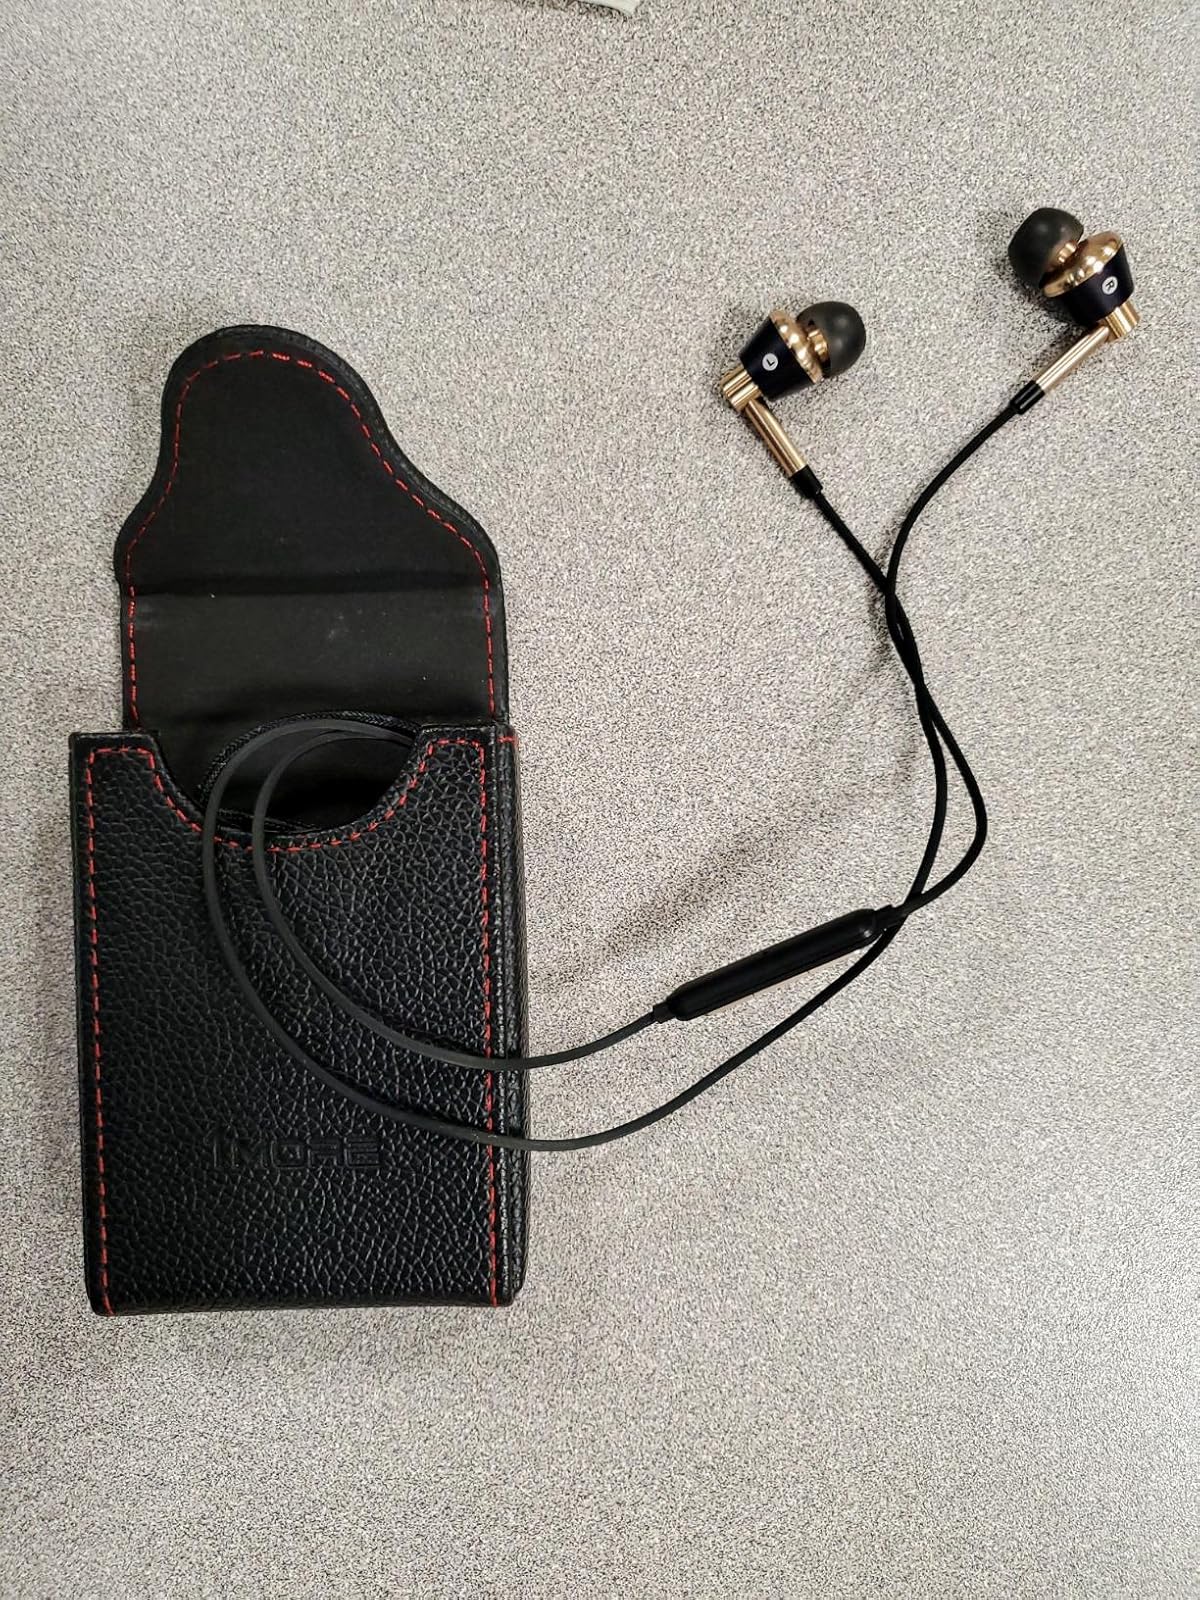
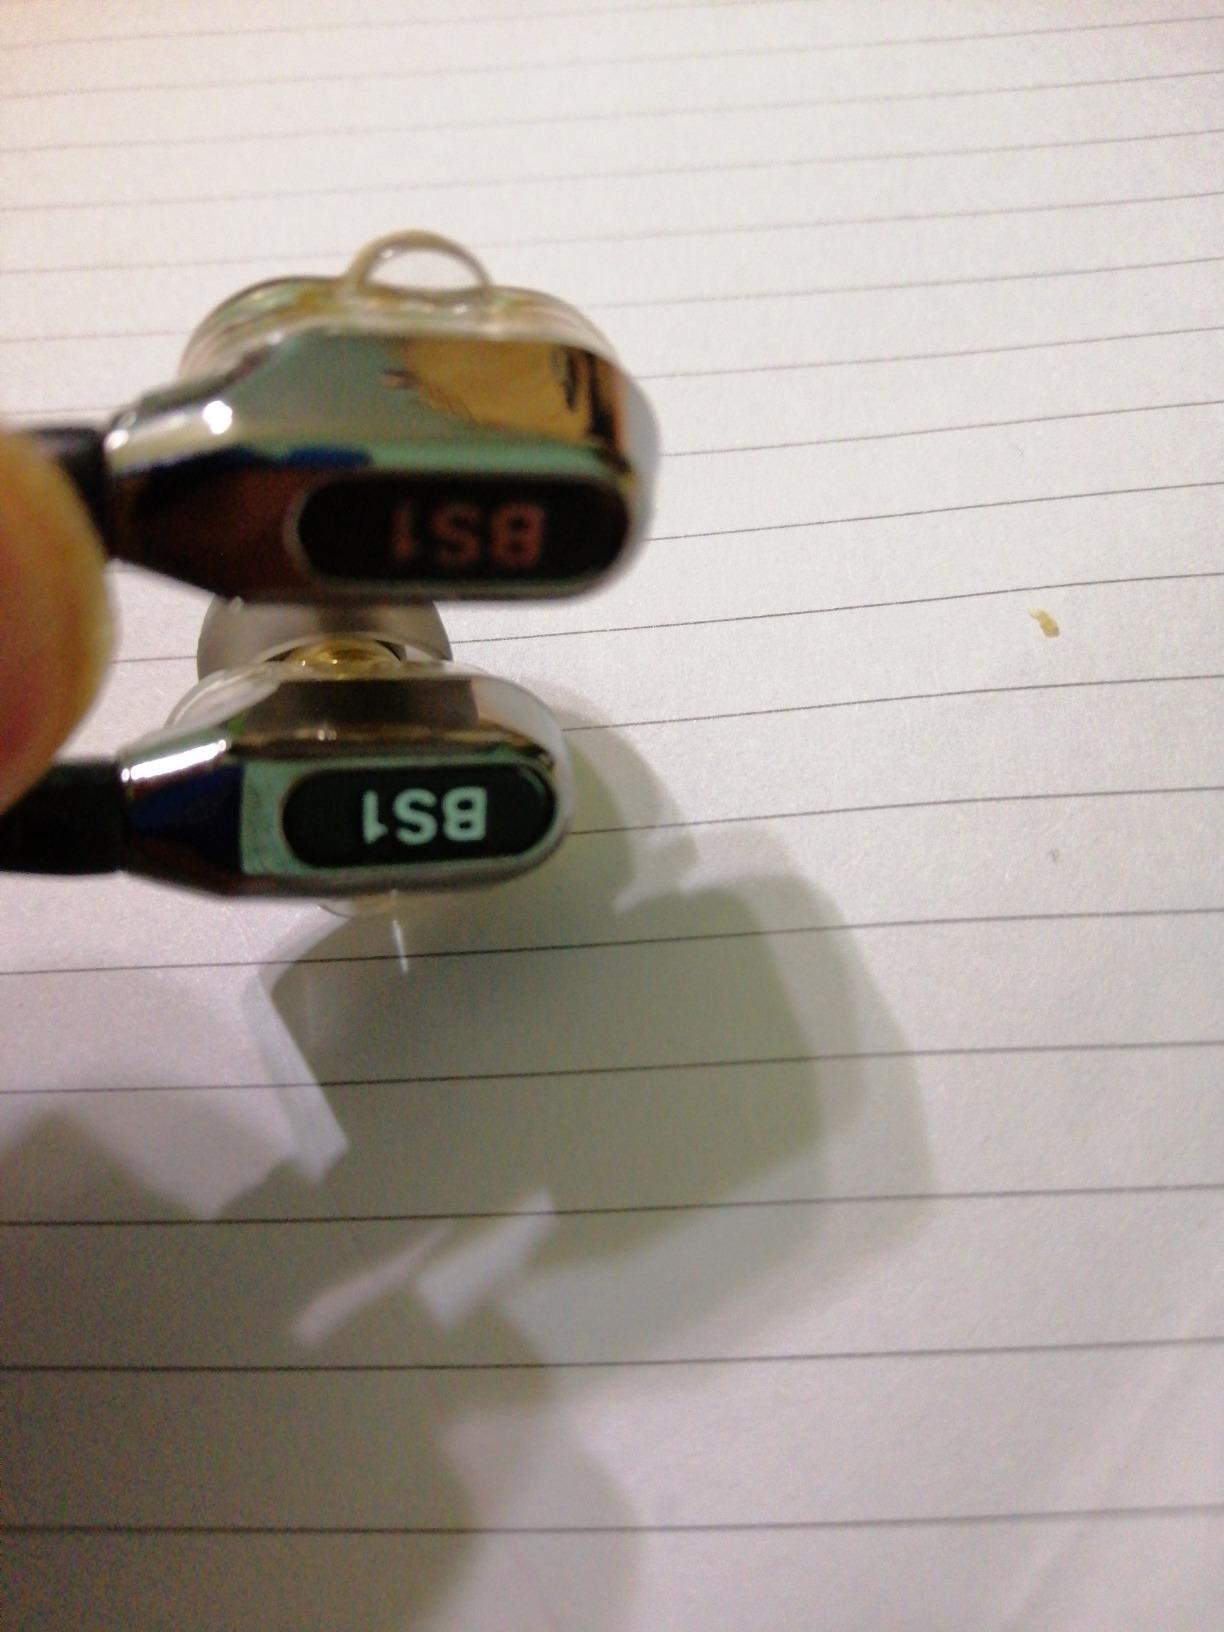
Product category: headphones
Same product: no